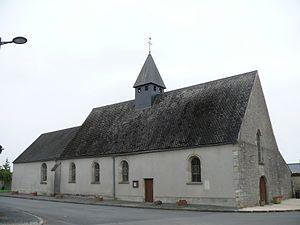
L'église Saint-Charles d'Ascoux (Loiret, Centre-Val de Loire, France).
Ascoux est une commune française située dans le département du Loiret en région Centre-Val de Loire. Le nom de la commune se prononce « â:cou ».